Monty Soutar

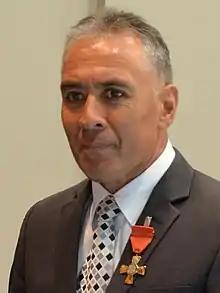
Soutar in 2016

Soutar lived in Ruatoria, Kawerau and Palmerston North as a child. He then attended Hato Paora College, which he credits for instilling pride in academic achievement and interest in the Maori side of his heritage. Soutar is affiliated with the Māori tribes of Ngāti Porou, Ngāti Awa, Ngāi Tai ki Tāmaki and Ngāti Kahungunu.